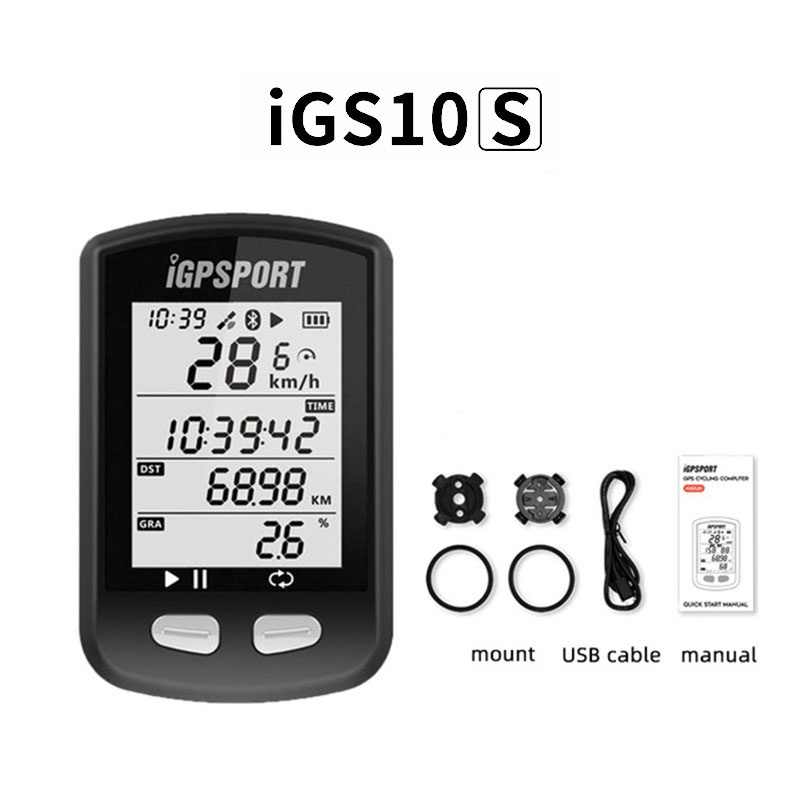
iGPSPORT iGS10S Ciclocomputer GPS ANT+ Cadenza della frequenza cardiaca
IGS10S New Stopwatch GPS Bicycle computer
Brand: eprolo
Category: Sporting Goods > Fitness & General Exercise Equipment > Cardio > Cardio Machine Accessories & Parts > Exercise Bike Accessories & Parts > Exercise Bike Computers